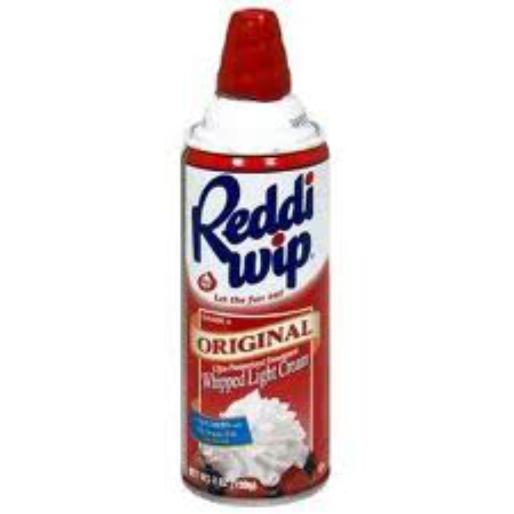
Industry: Food